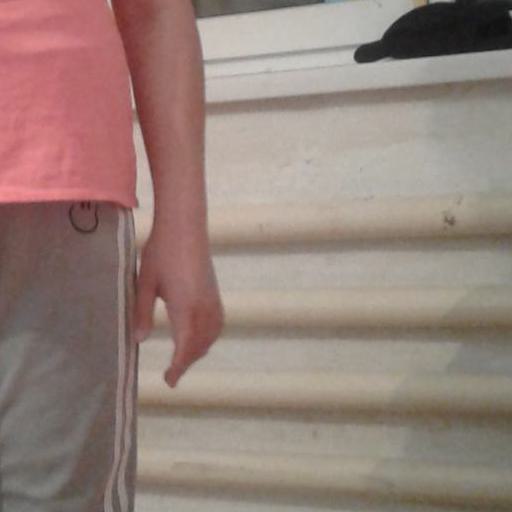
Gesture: no_gesture